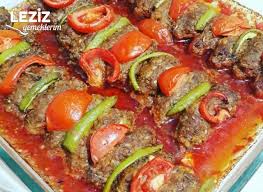
Yemek: izmir_kofte